Sky position (RA, Dec in degrees): 162.606, -0.3365
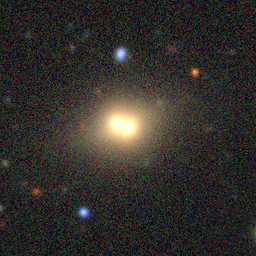
Galaxy morphology: Merging Galaxies